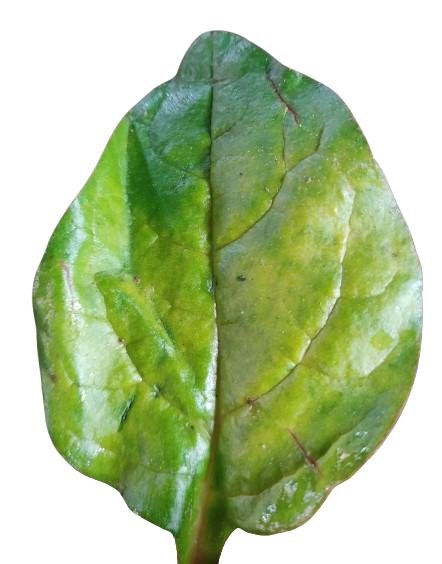
Label: Downy-Mildew